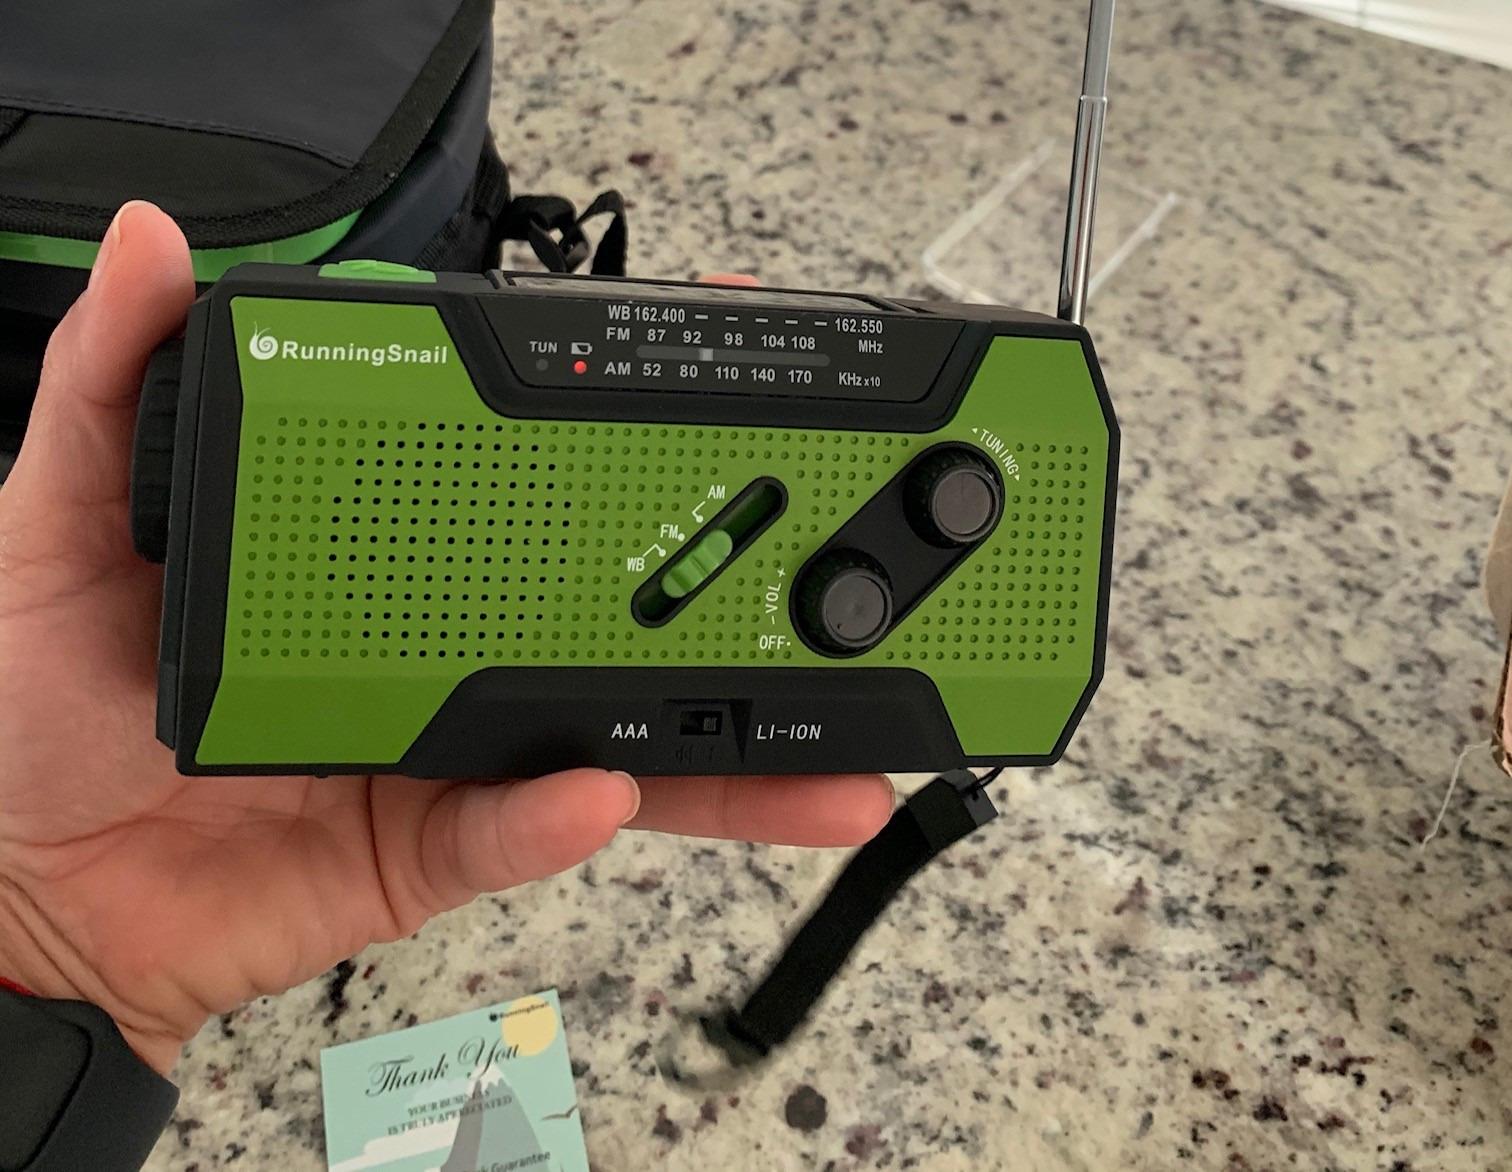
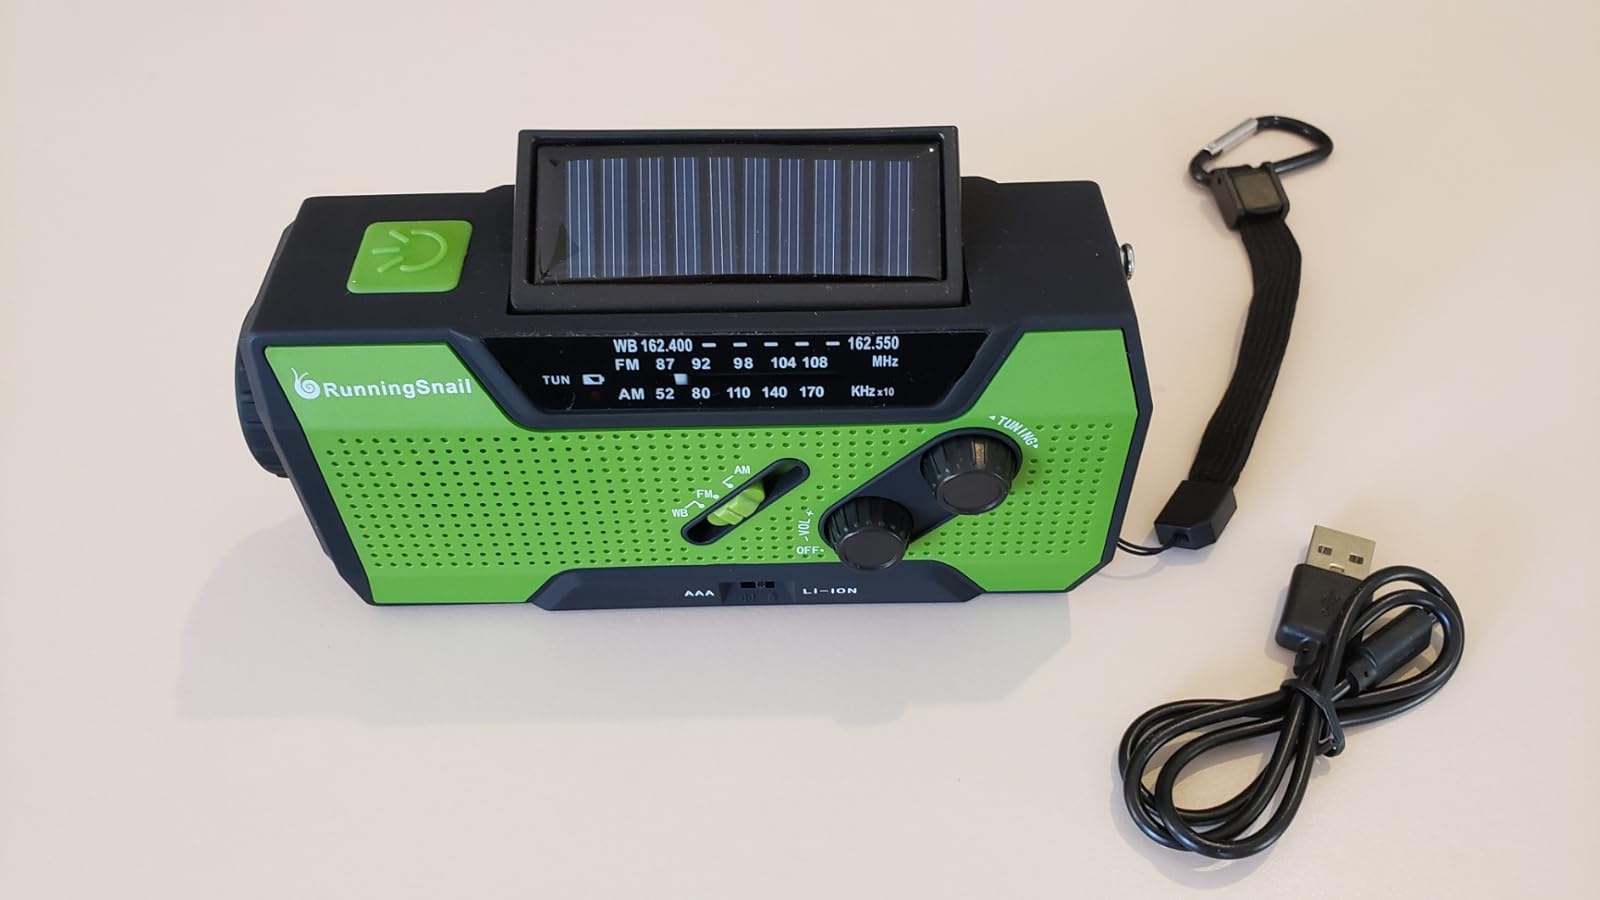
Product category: radio
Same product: yes